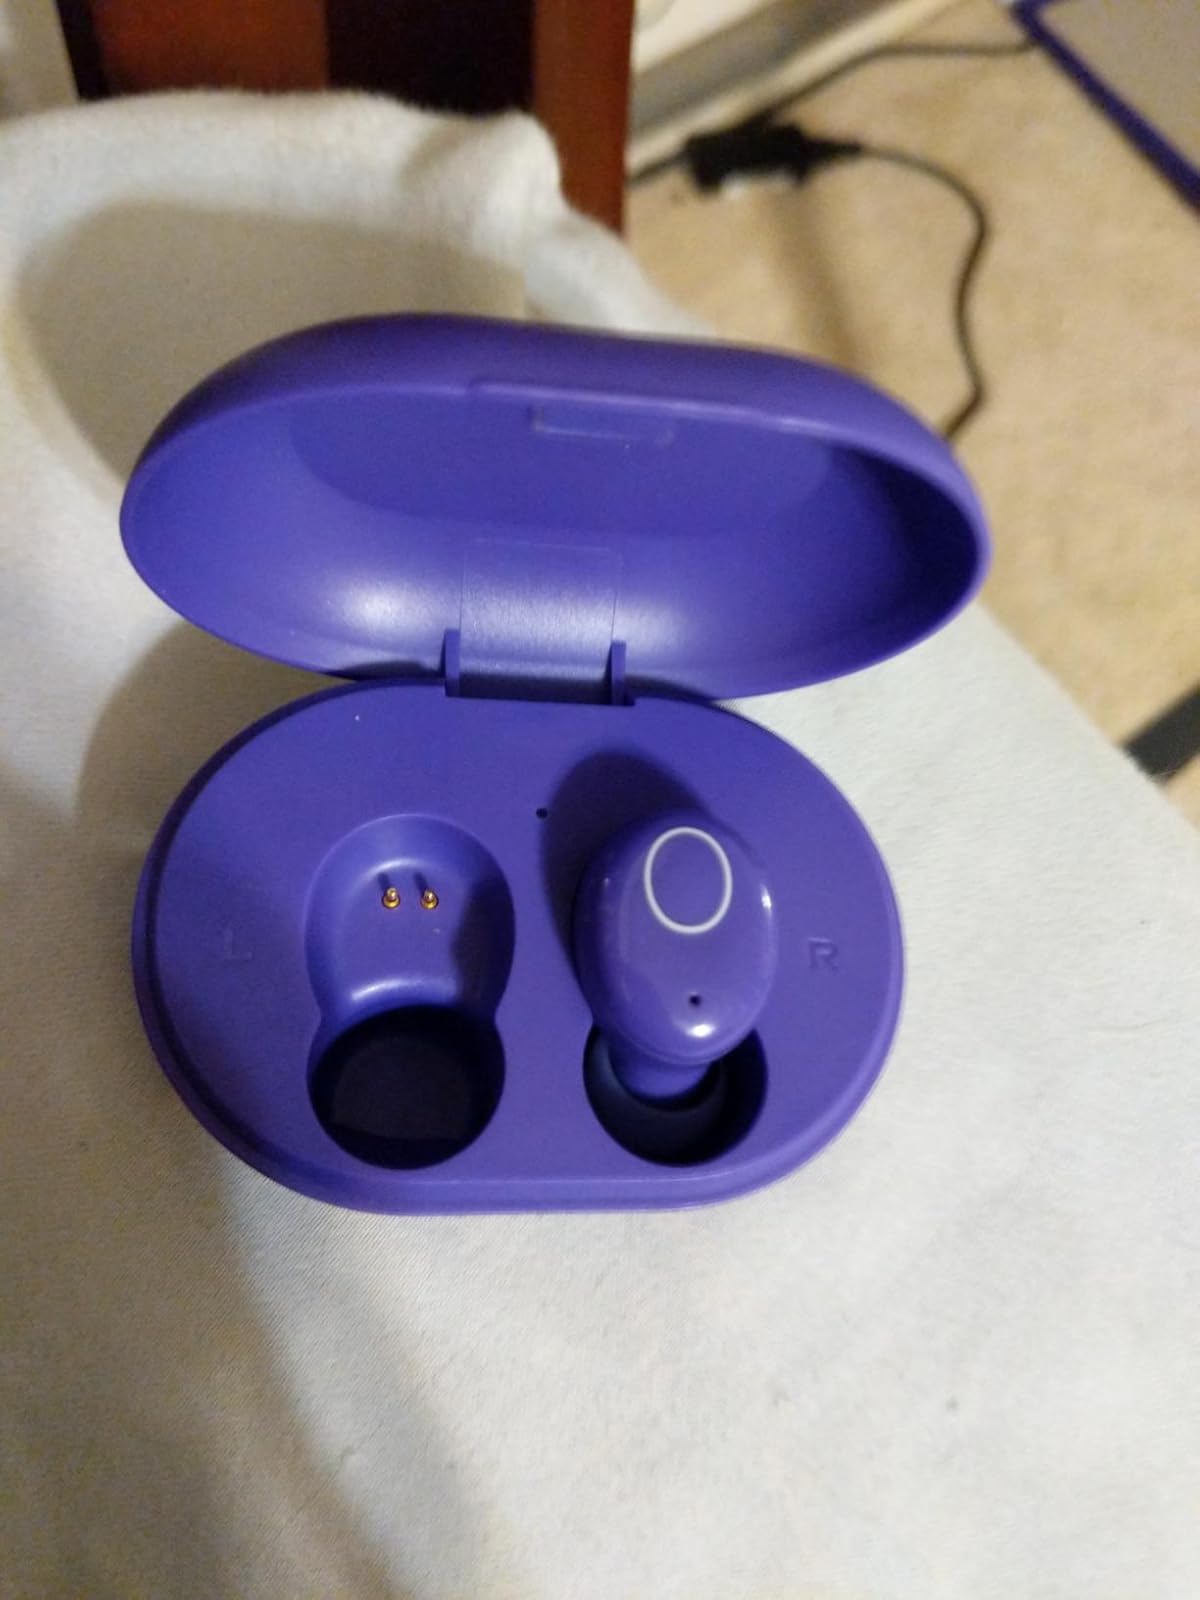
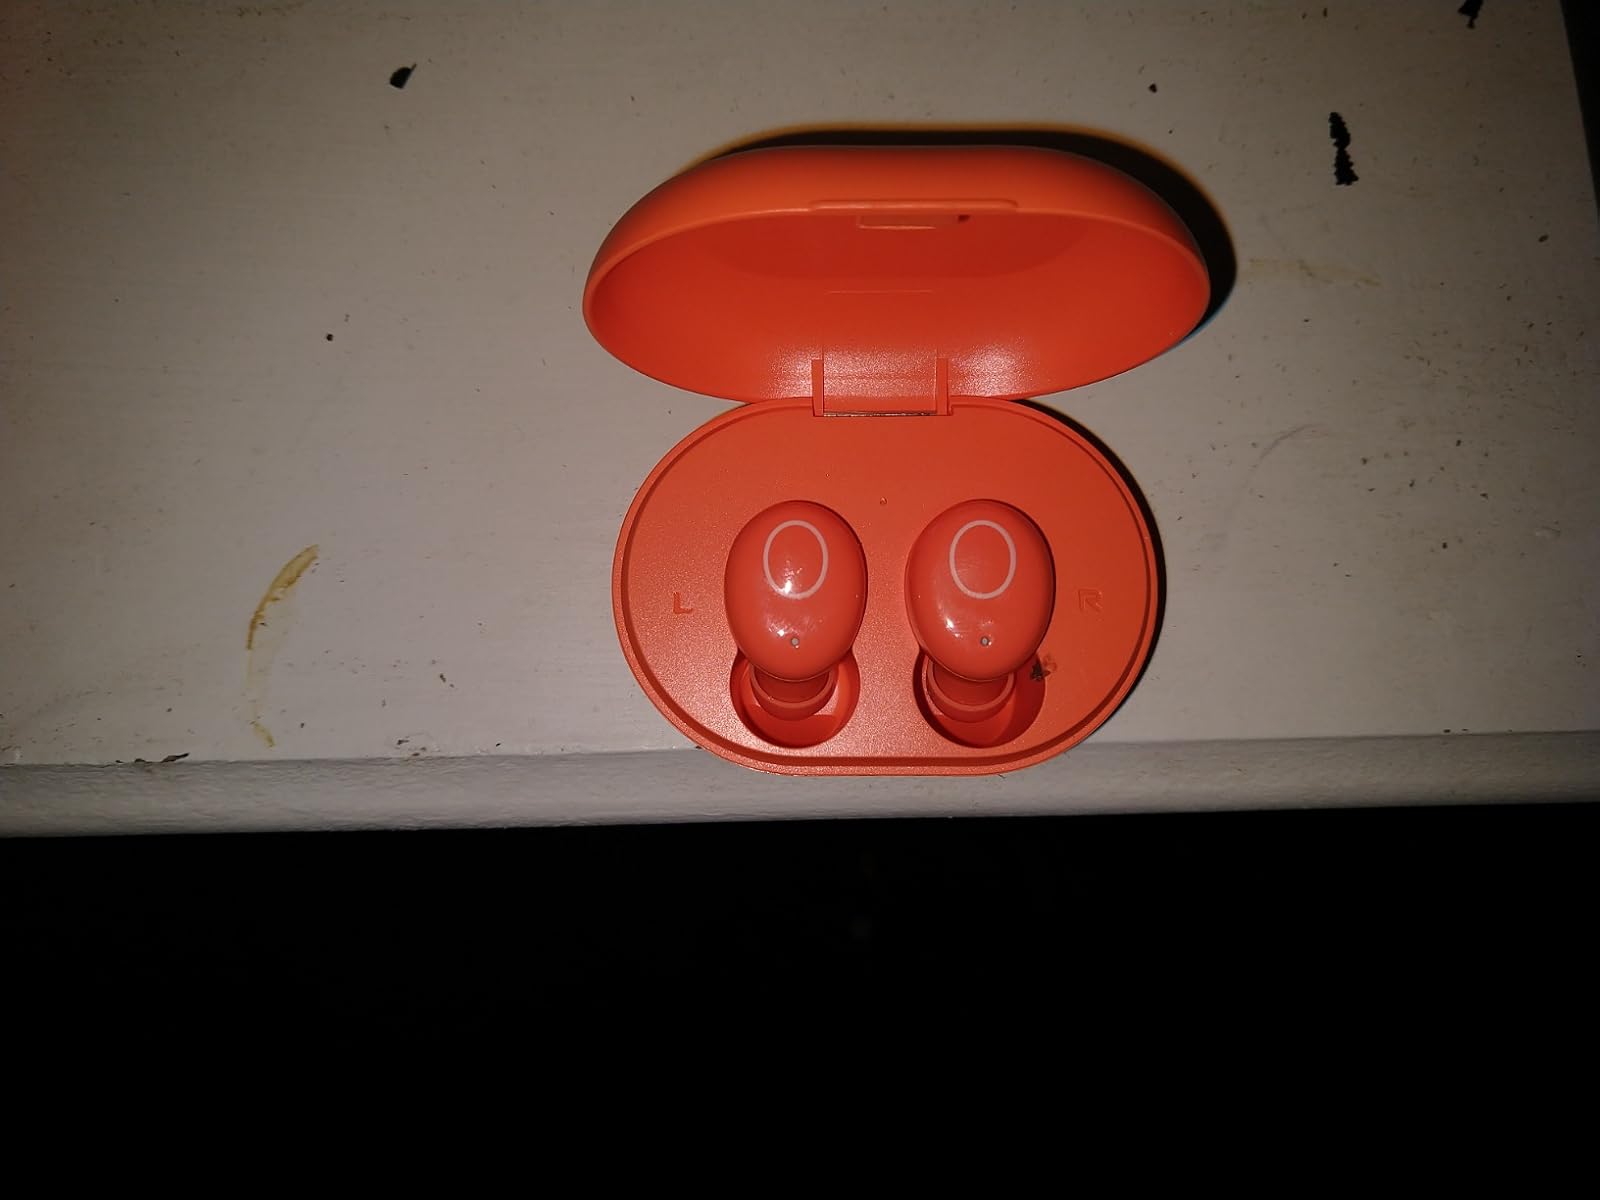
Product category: earbuds
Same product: no